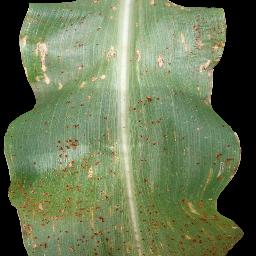
Label: Corn___Common_rust